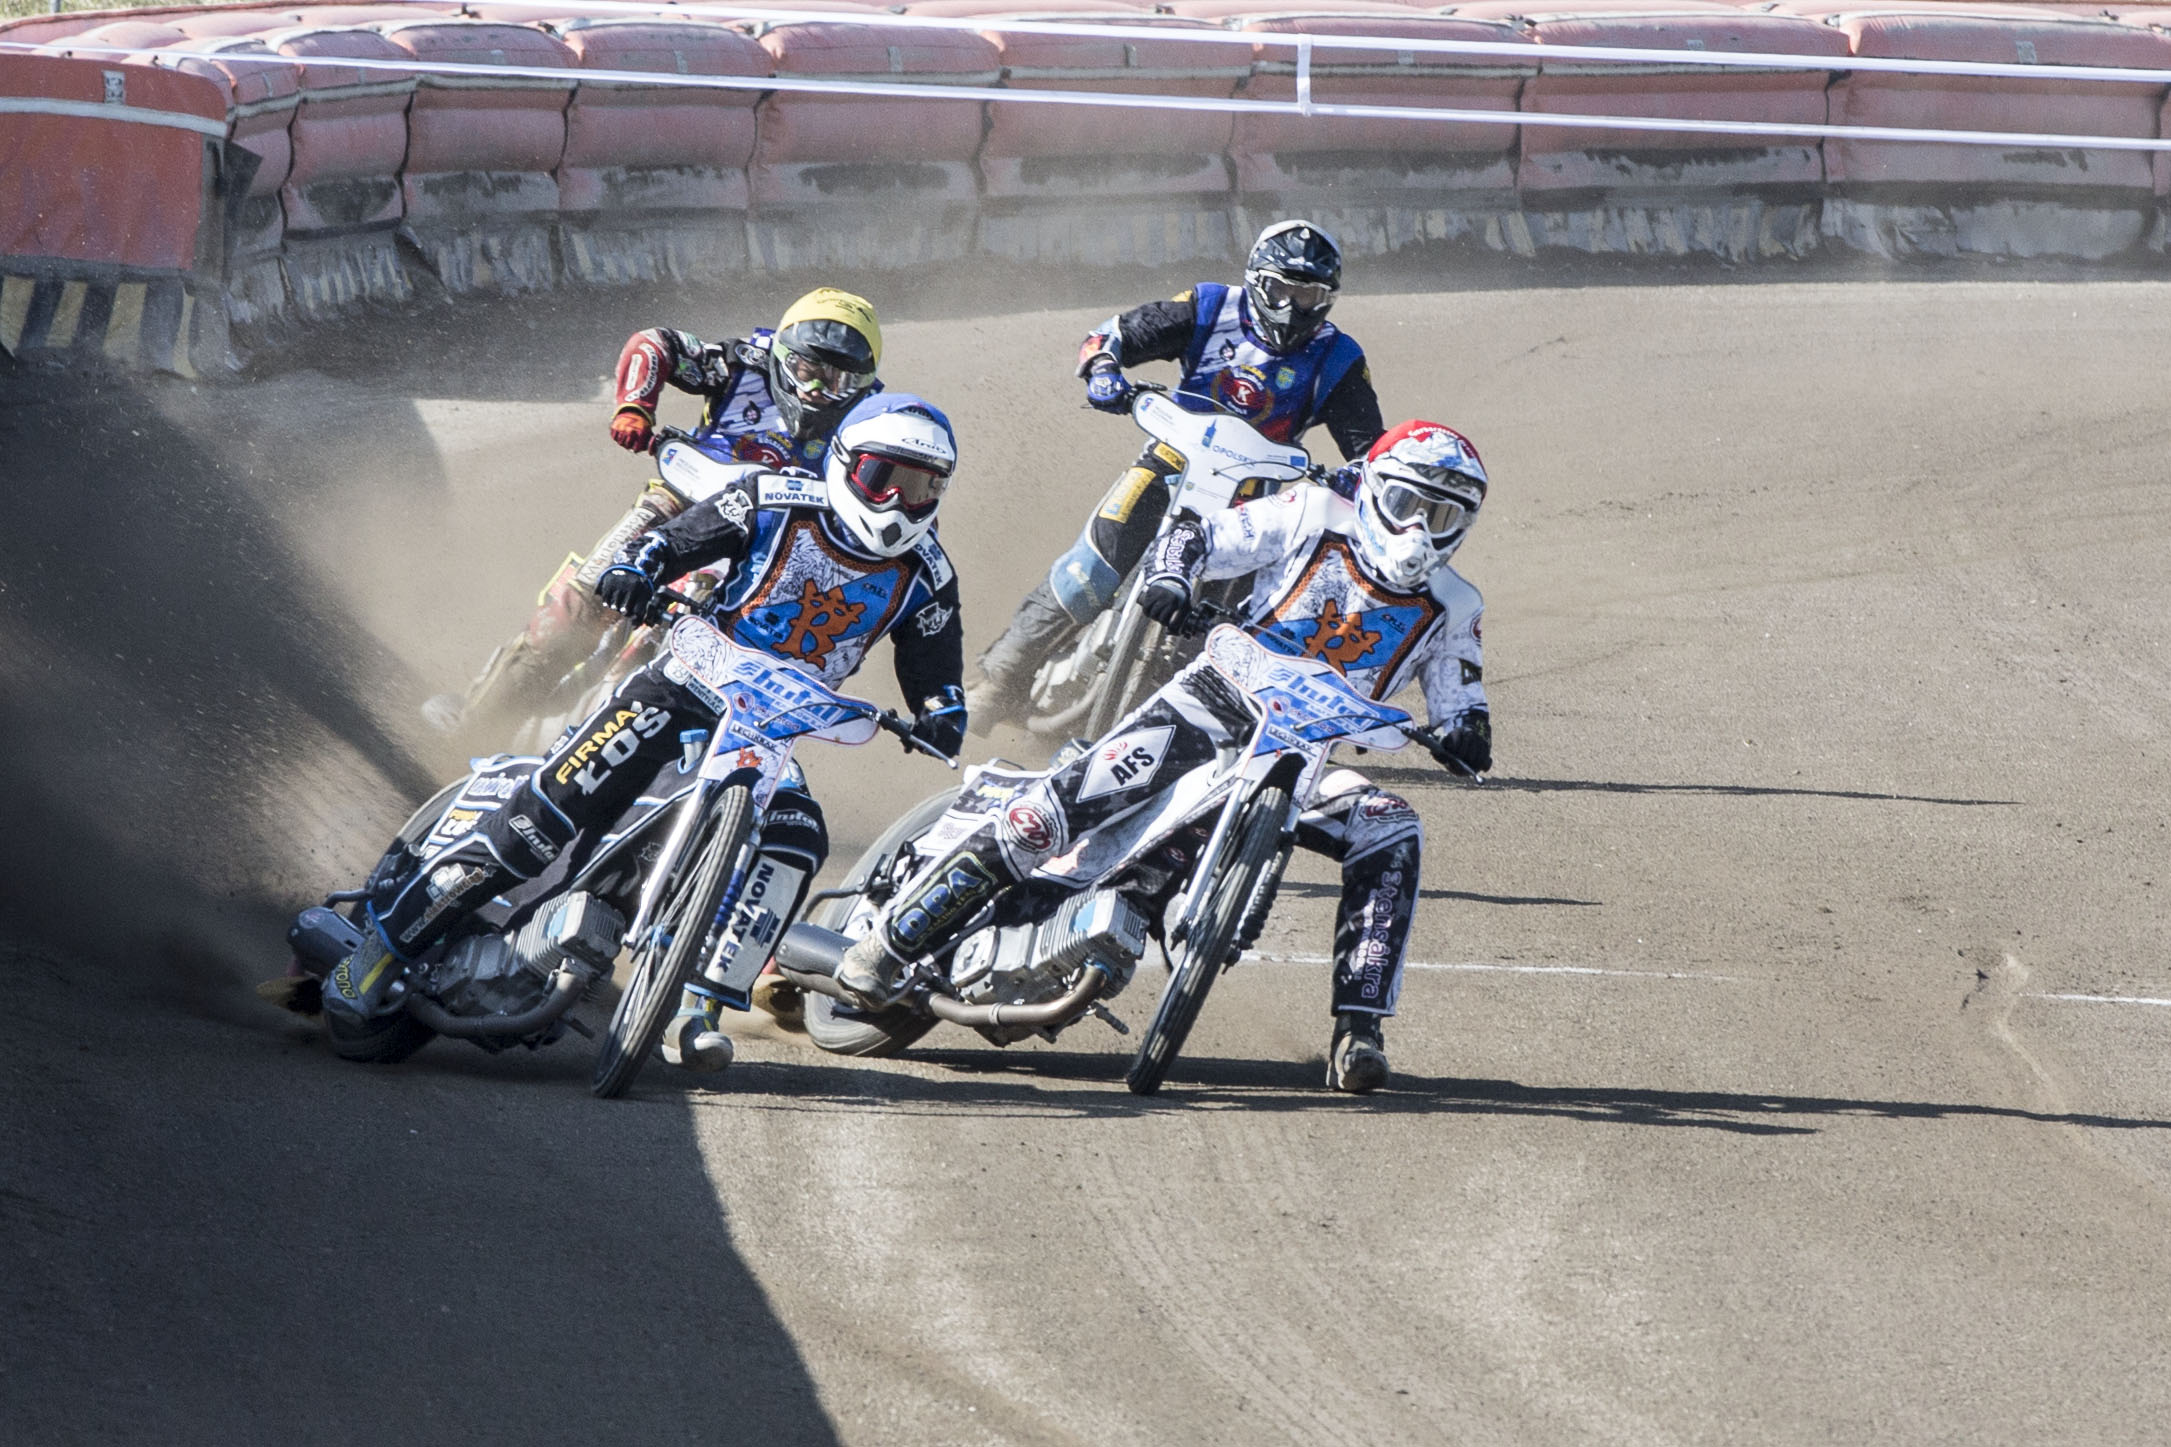
motocross, sports, racing, motorcycle racer, race track, motorcycling, motorsport, motorcycle speedway, motorcycle racing, motorcycle, vehicle, track racing, road racing, supermoto, auto race, auto racing, competition event, sport venue, endurance racing motorsport, superbike racing, dirt track racing